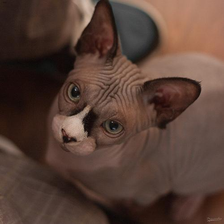
Species: cat
Breed: Sphynx